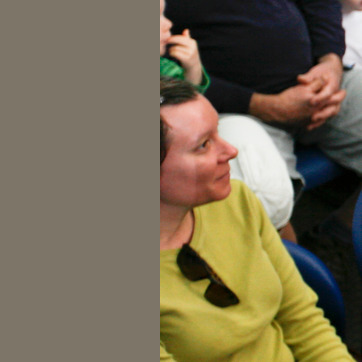
Material: skin